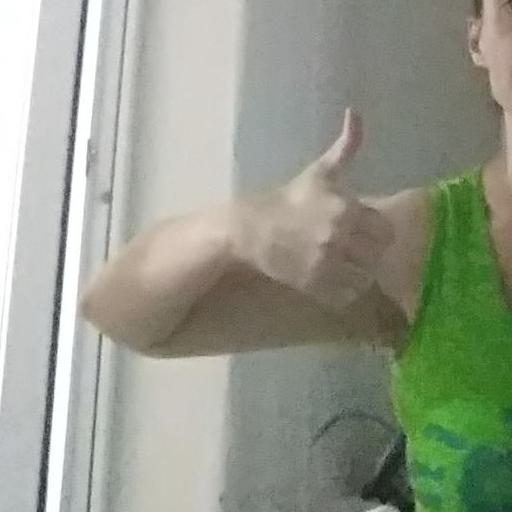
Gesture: like